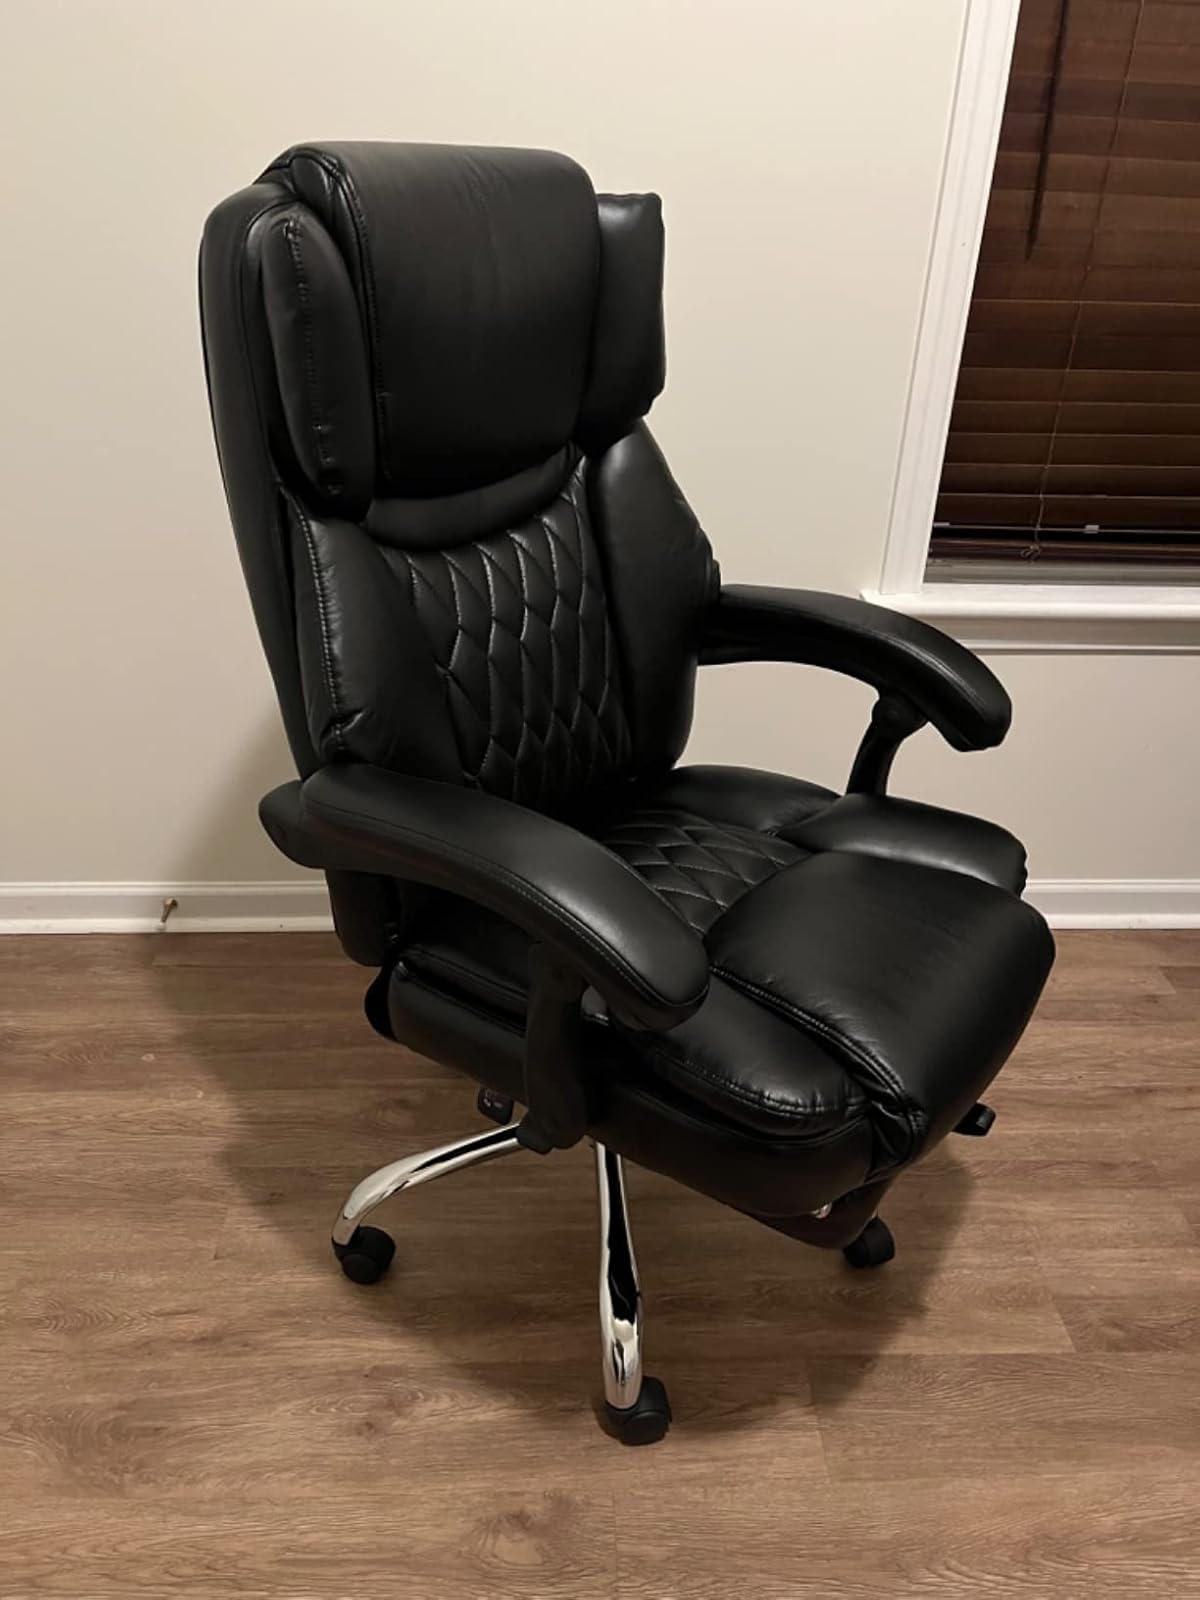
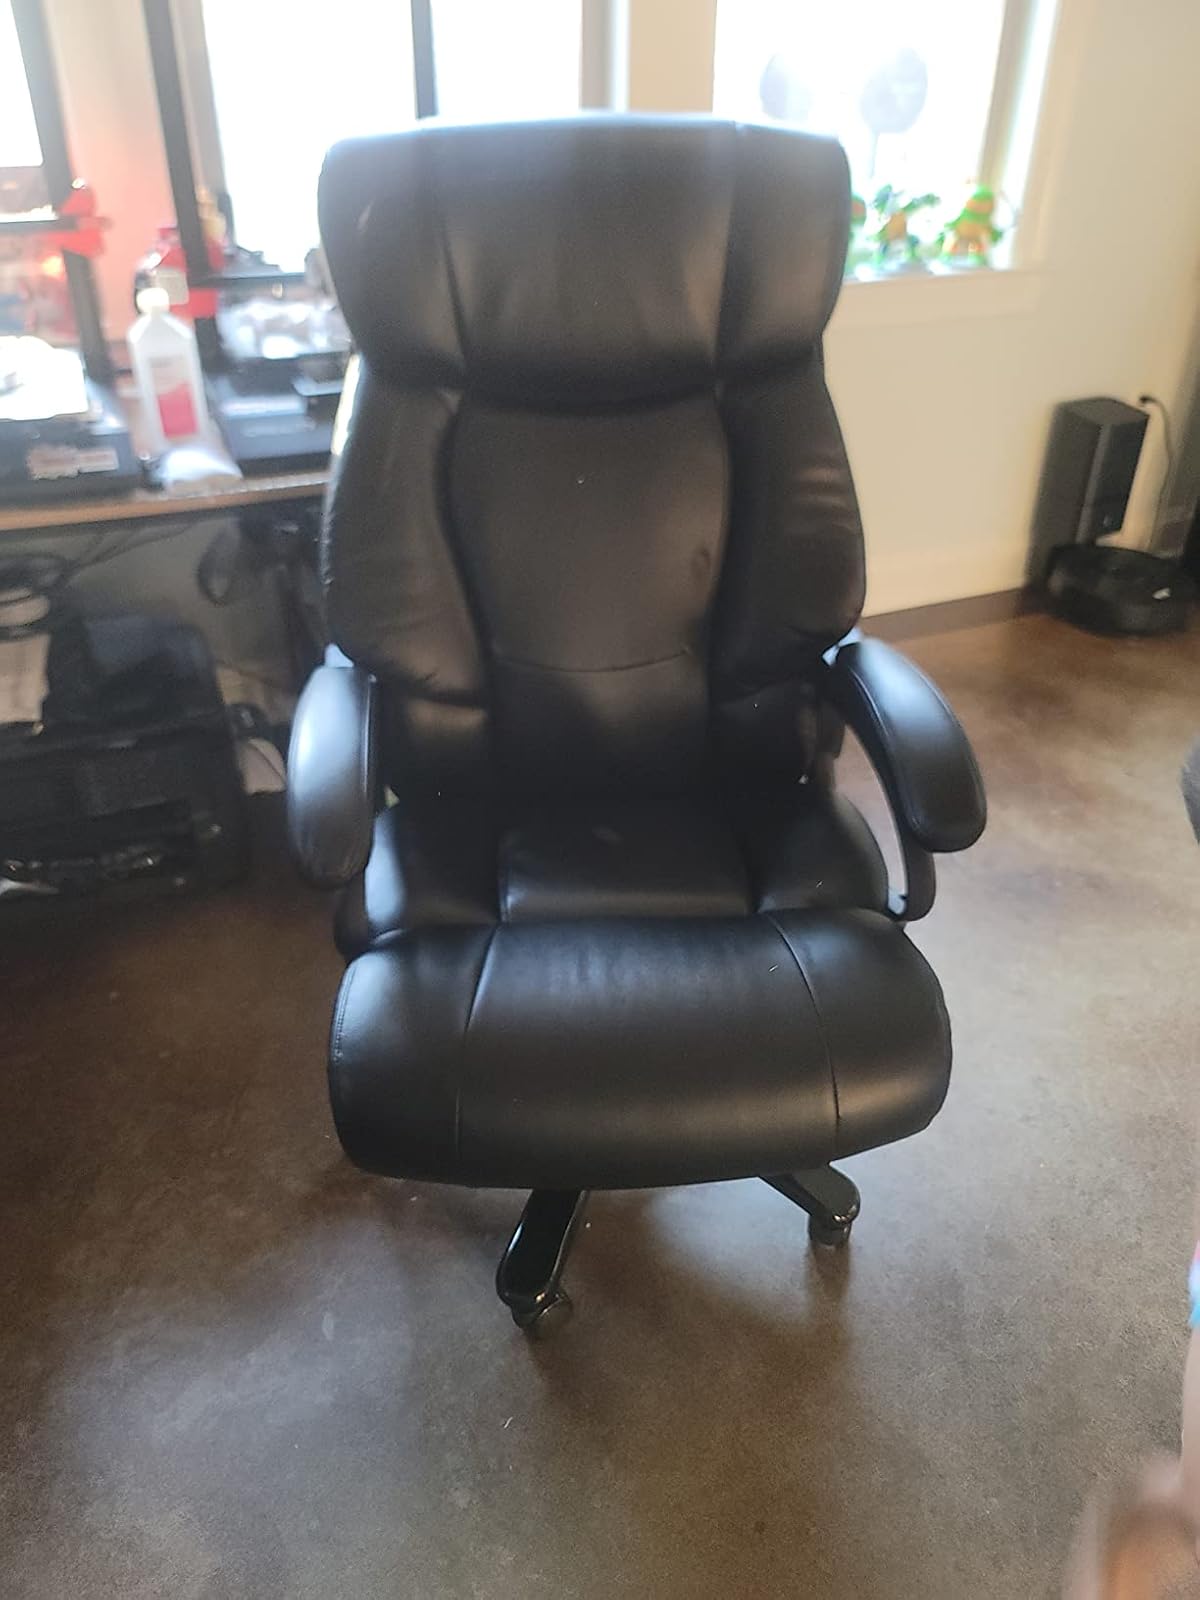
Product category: items_chair
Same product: no